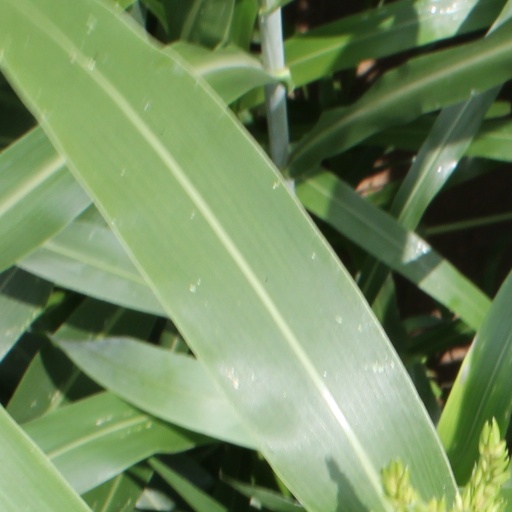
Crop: sorghum